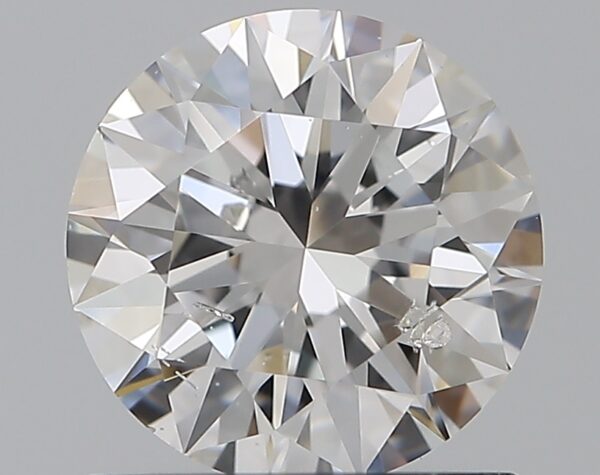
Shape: round
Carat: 1.03
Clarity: SI2
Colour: D
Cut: EX
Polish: EX
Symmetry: EX
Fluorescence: VSL
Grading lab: IGI
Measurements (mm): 6.53 x 6.49 x 3.99